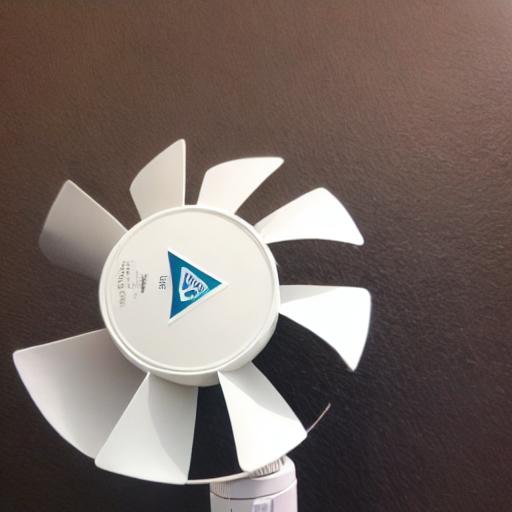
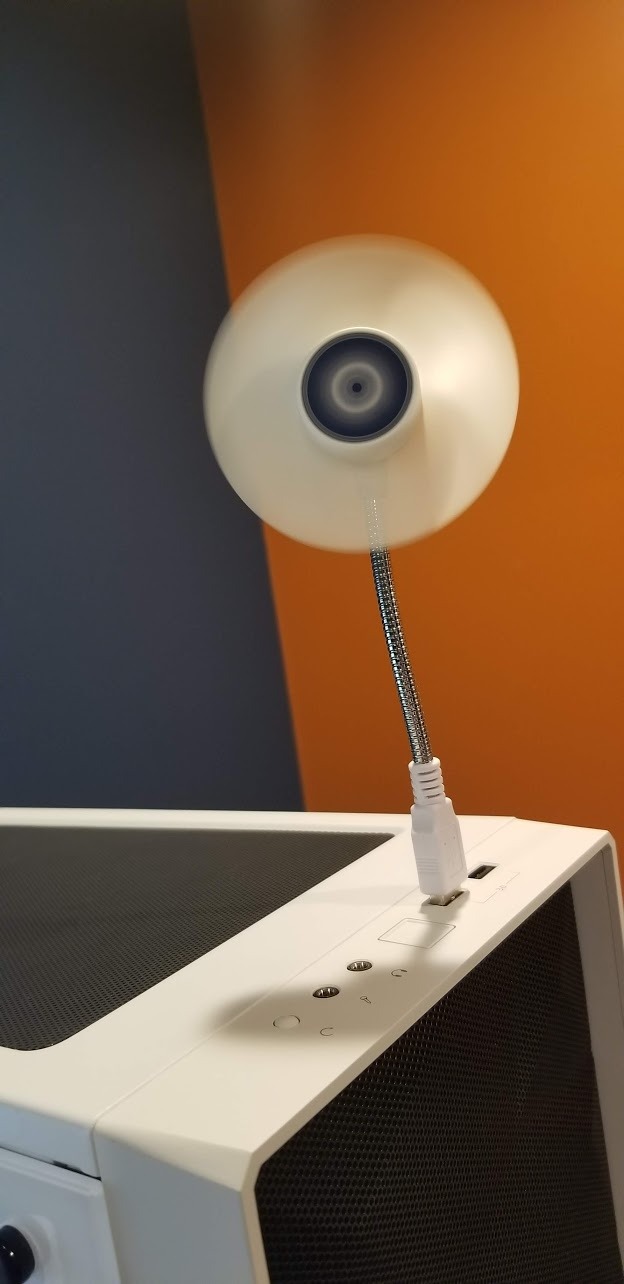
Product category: fan
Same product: no